Hanover Square Rooms

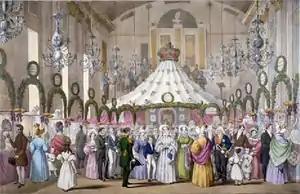
Queen Adelaide attending a fair in aid of distressed foreigners in the Rooms in 1833

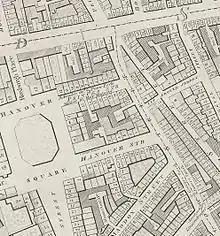
Detail of Hanover Square from Richard Horwood's 1795 map of London. The Hanover Square Rooms are marked as "concert rooms" next to No.4 Hanover Square (click 3x for detail).

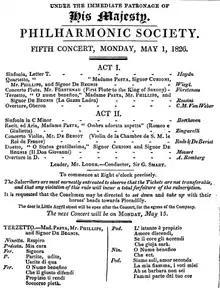
Programme from May 1st 1826

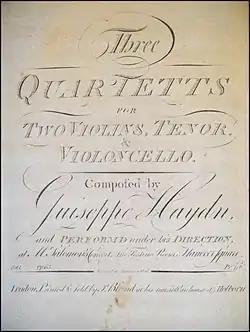
1791 advertisement for three of the Op.64 string quartets of Joseph Haydn, describing them as "performed under his direction at Mr. Salomon's Concert, the Festino Rooms, Hanover Square".

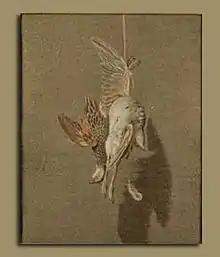
A "needle painting" of a dead bird embroidered by Mary Linwood, exhibited in the Rooms in 1798

The site had previously been occupied by a mill, hence its previous name Mill Field and that of the currently adjoining Mill Street. Originally the property of Earl of Plymouth, leased out to Lord Dillon, in June 1774 it was sold for £5,000 to Viscount Wenman, who on the same day conveyed it to Gallini, Bach and Abel. Gallini owned half the freehold and each of the other two a quarter. On the site formerly occupied by a garden and office, they constructed, as extensions to the house, assembly rooms for concerts and public meetings. The main room on the first floor measured , with a height of between : its vaulted ceilings had paintings by the decorative painter Giovanni Battista Cipriani; and Thomas Gainsborough, a friend of Bach and Abel, was commissioned to produce the transparent paintings on glass for the Rooms. In addition there was a small room off the North side of the main room and a larger room on the ground floor beneath it.